Yaowang Shengchong Palace

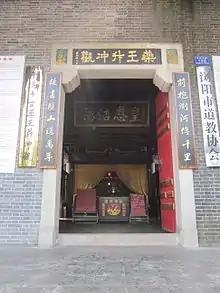
The Front Hall.

Yaowang Shengchong Palace is a Taoist temple located on the northeast side of Sunyin Hill, beside the Liuyang River, in Liuyang, Hunan, China. The temple was first established in Tang dynasty (618-907), and the modern temple was founded in 2001 by the local government. The temple covers a total area of , with more than of floor space.